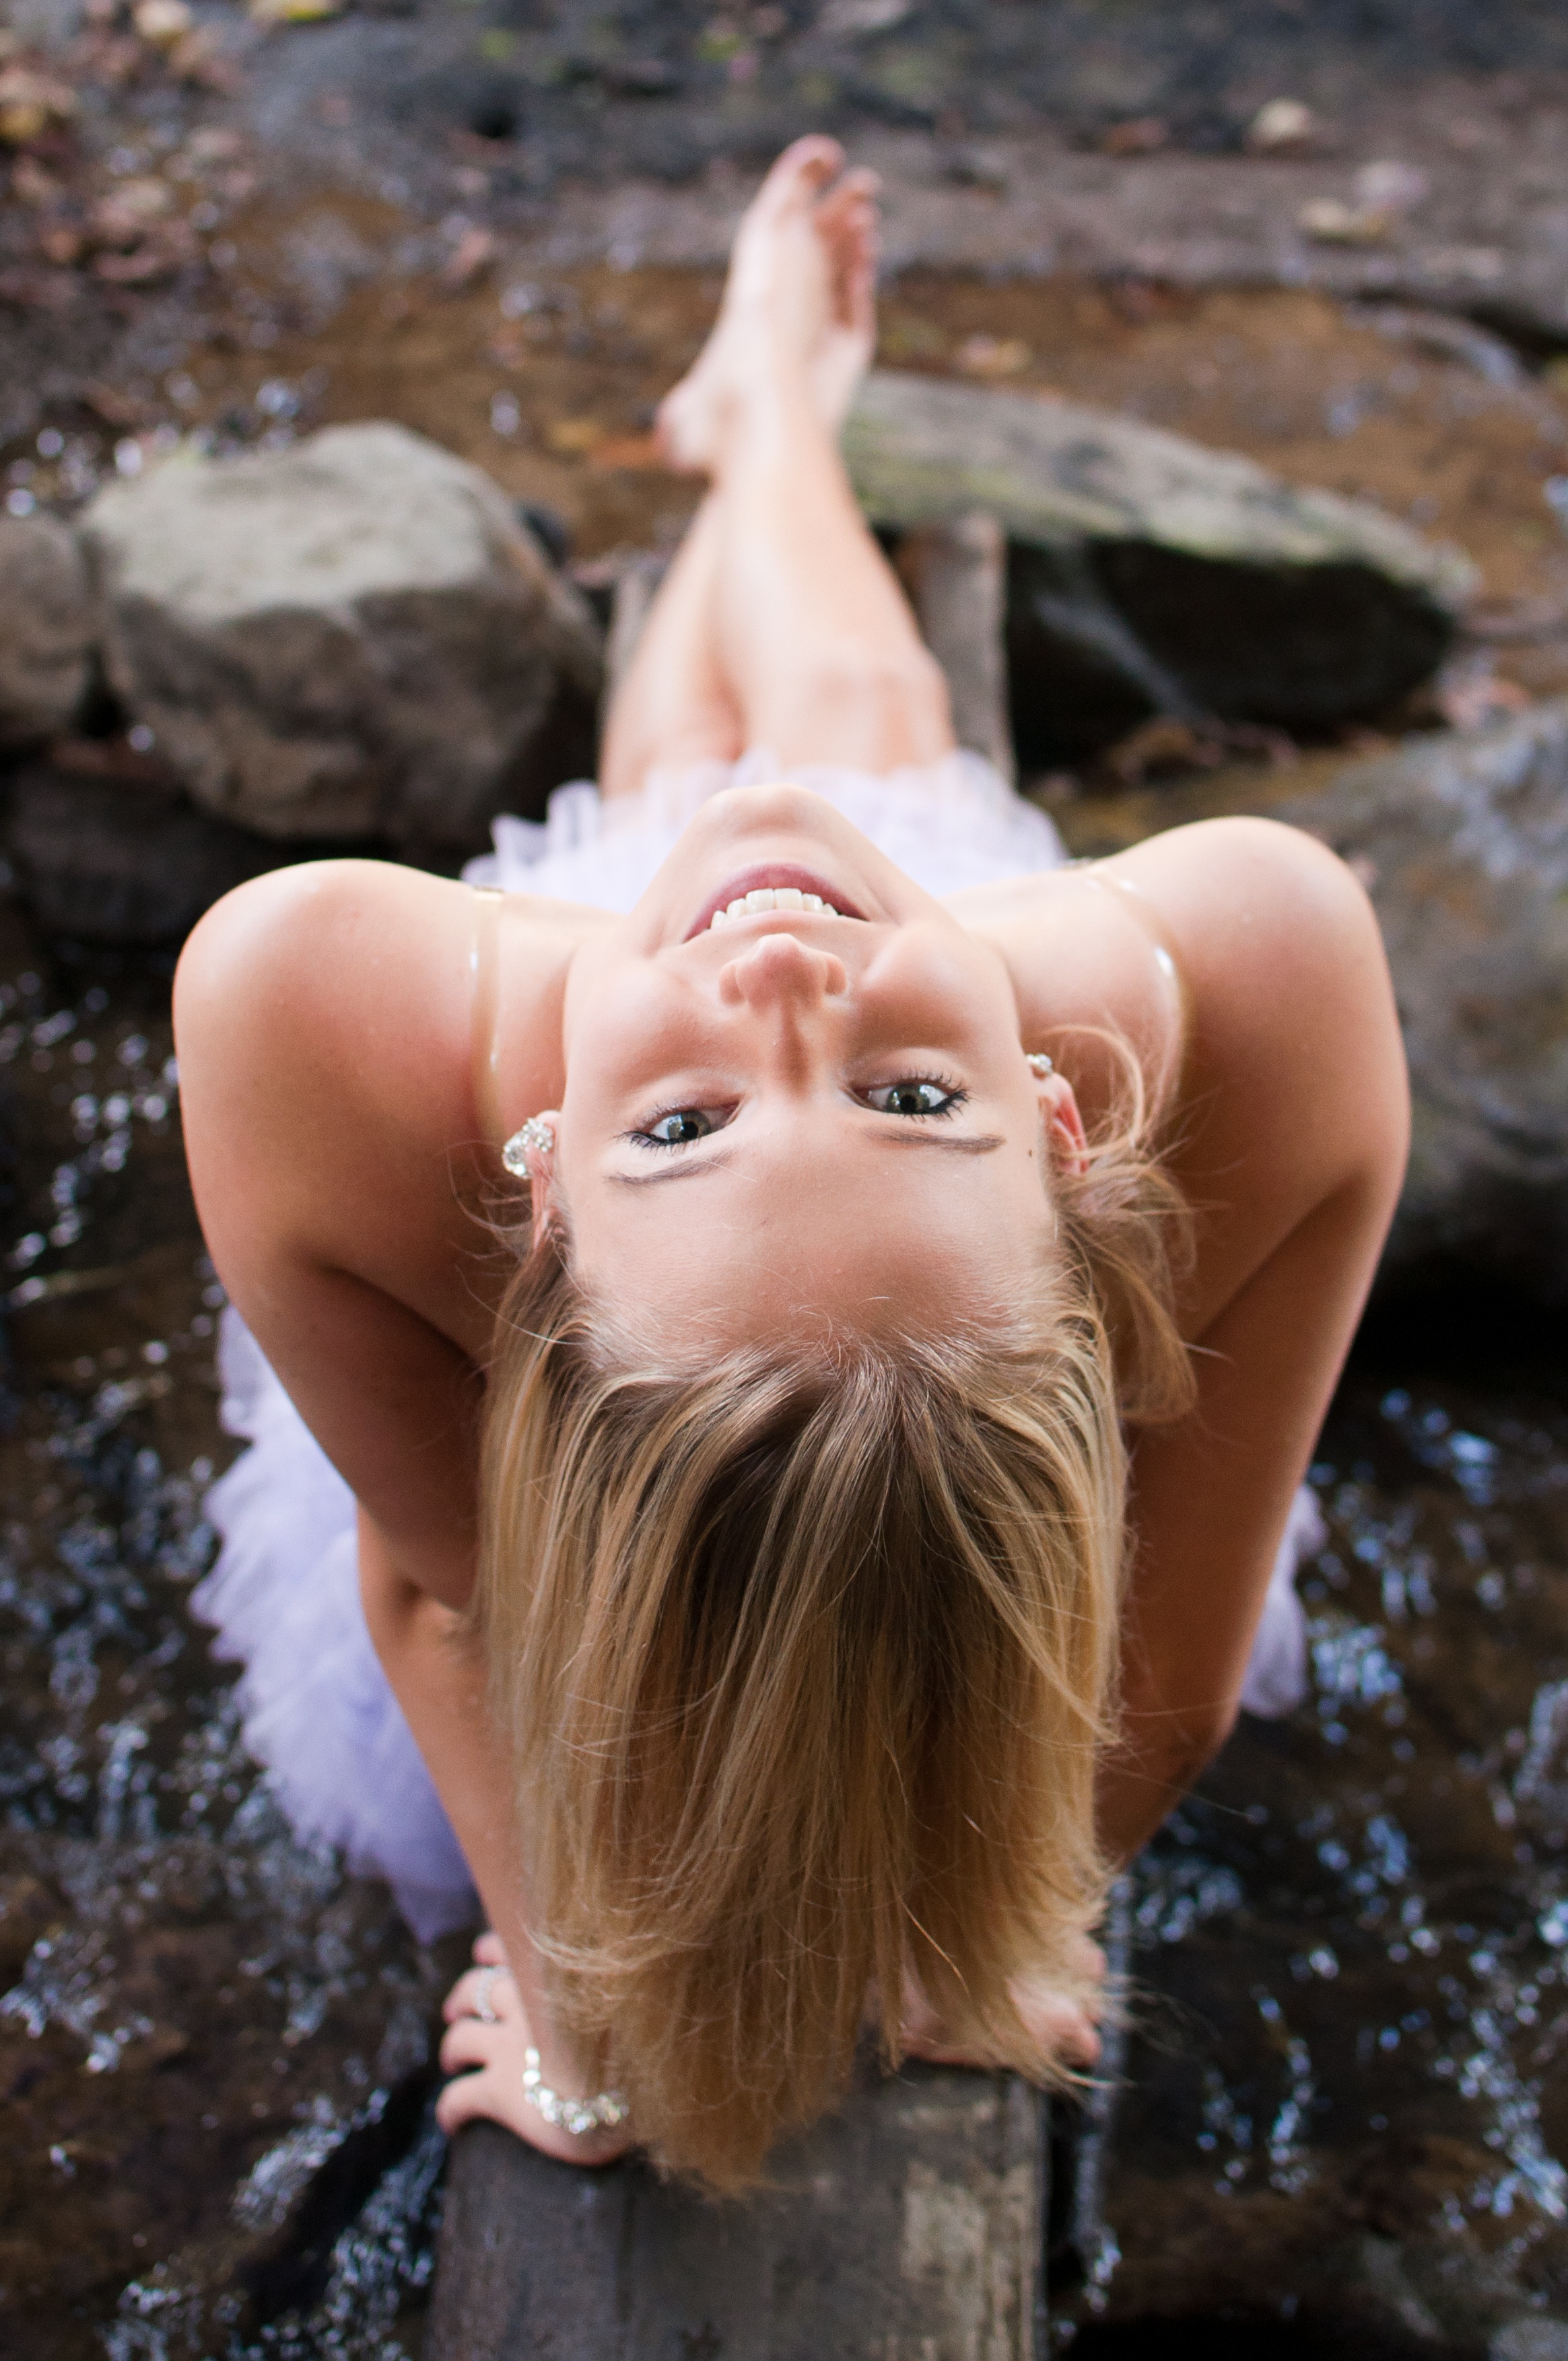
hair, person, clothing, blond, fun, human positions, beauty, girl, lady, photography, skin, head, model, spring, portrait, hand, fashion, art model, photo shoot, mythology